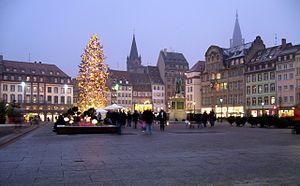
Strasbourg mon amour est un événement qui se déroule à Strasbourg chaque année depuis 2013.
Le quartier du Centre-ville de Strasbourg est le cœur historique et géographique de la ville de Strasbourg.